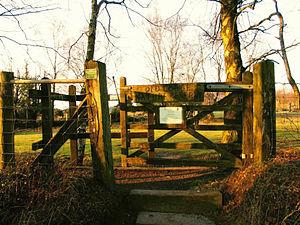
La forêt d'Ashdown se trouve dans le Sussex de l'Est, en Angleterre. Ce massif du High Weald, d'une superficie 2 630 ha, se présente comme une lande de bruyère parsemée de pins, de bouleaux et de chênes. C'est le paysage familier des histoires de Winnie l'ourson, imaginées par l'écrivain anglais A. A. Milne. Un débat public est engagé pour son classement en parc national. La forêt d’Ashdown est un vestige de la forêt primaire d’Anderida, devenue le Weald. On y tourne fréquemment des films pour la télévision comme pour le cinéma : ainsi, certaines scènes de la coproduction HBO–BBC intitulée Frères d'armes.